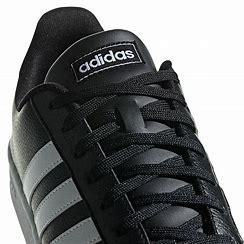
Brand: Adidas
Model: Grand Court